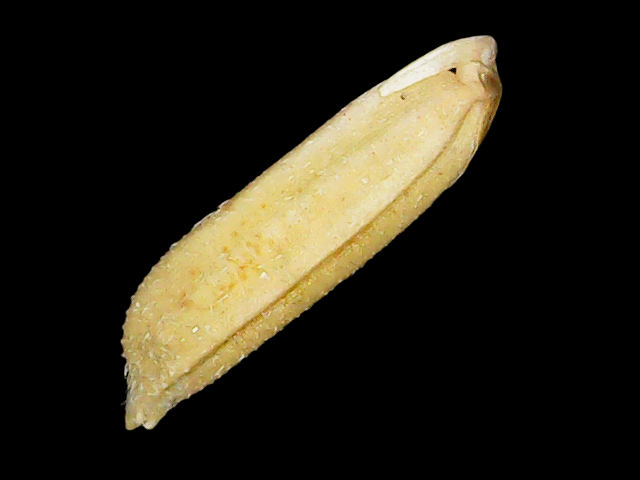
Rice variety: Binadhan21